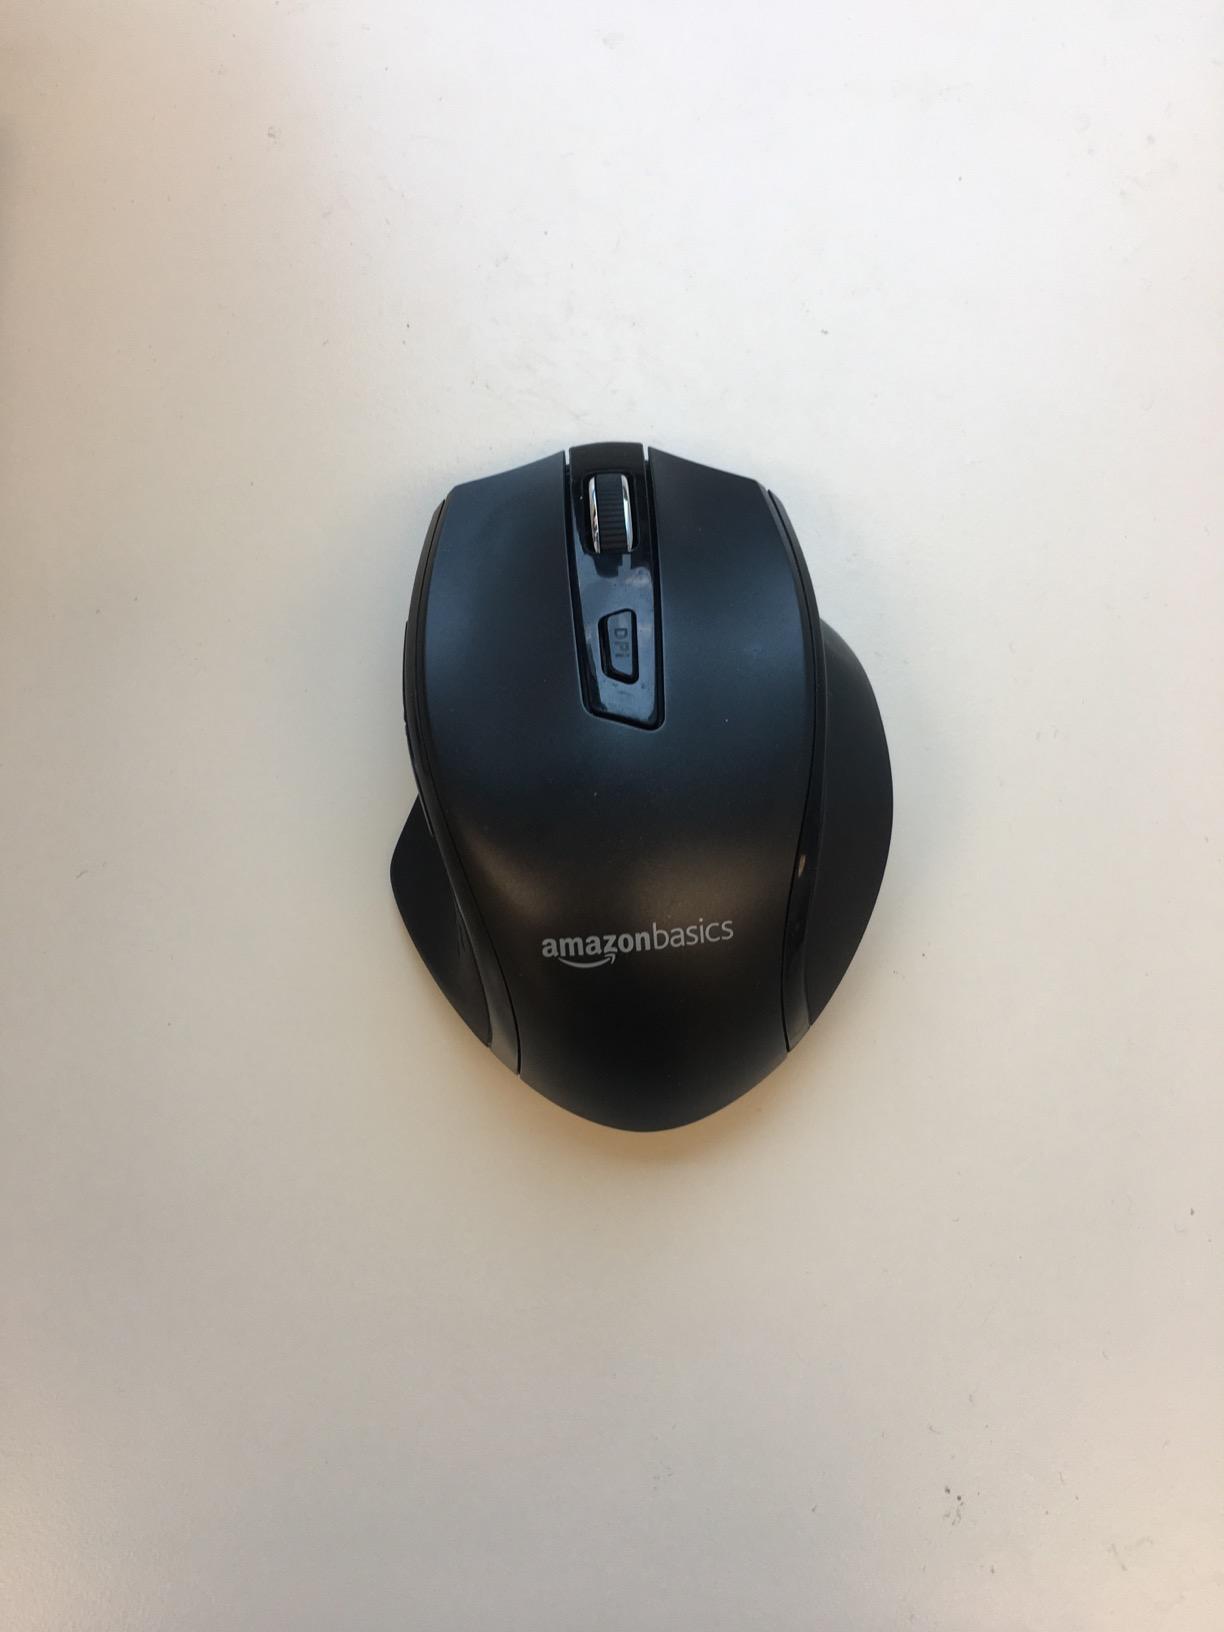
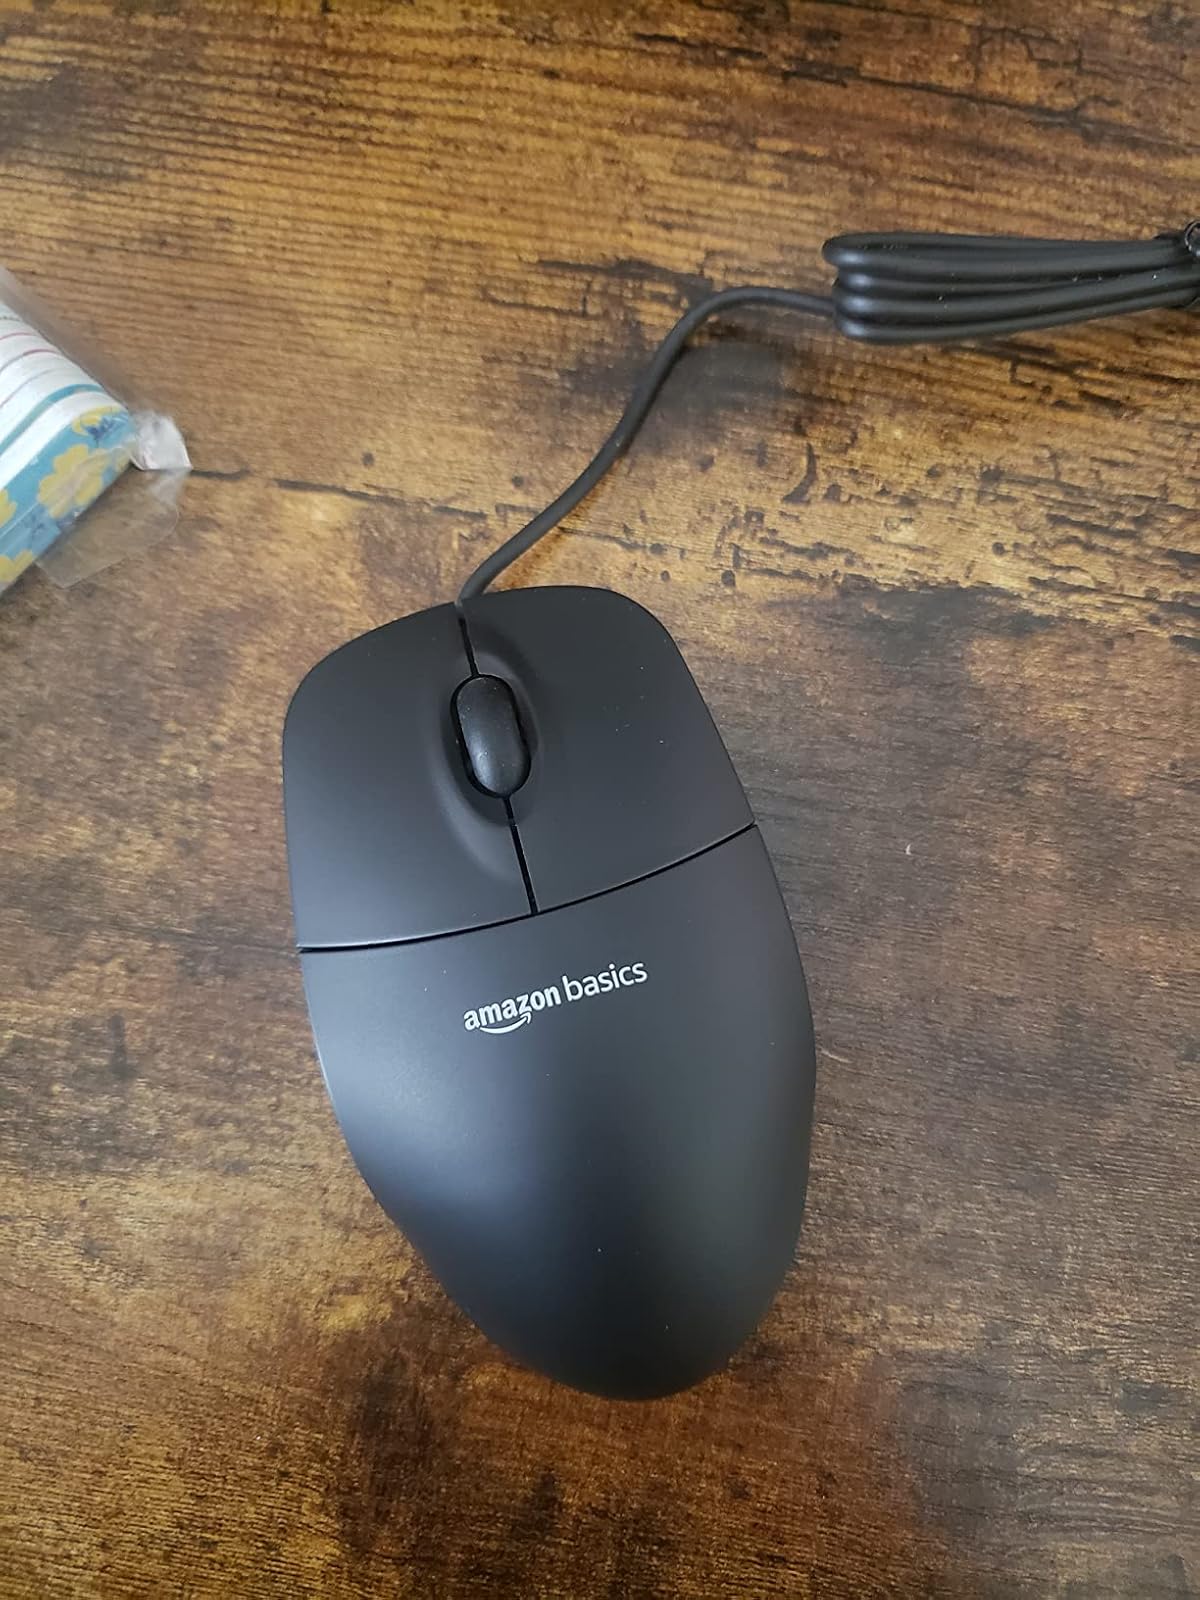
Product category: mouse
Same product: no